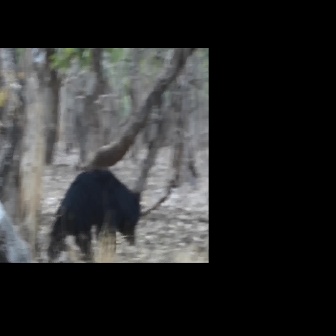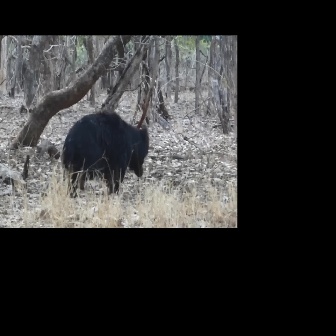
  Please identify the target specified by the bounding box [45,168,140,262] in the first image and locate it in the second image. Return the coordinates in [x_min,y_min,x_max,y_max] format.
Answer: [60,110,149,198]